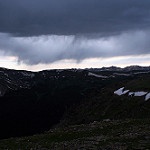
Scene: Outdoor